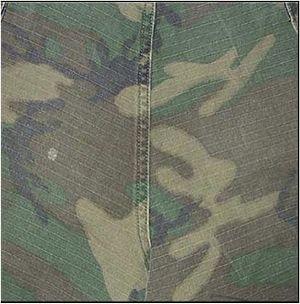
Le motif LRE est un motif de camouflage mis au point par l'armée de terre des États-Unis dans le Engineer Research & Development Laboratories en 1948. Il n'a pas été utilisé par les unités d'élite de reconnaissance et d'opérations spéciales avant le début de 1967, pendant la guerre du Viêt Nam.